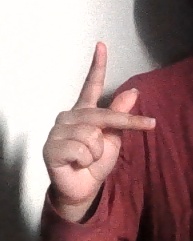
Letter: dha